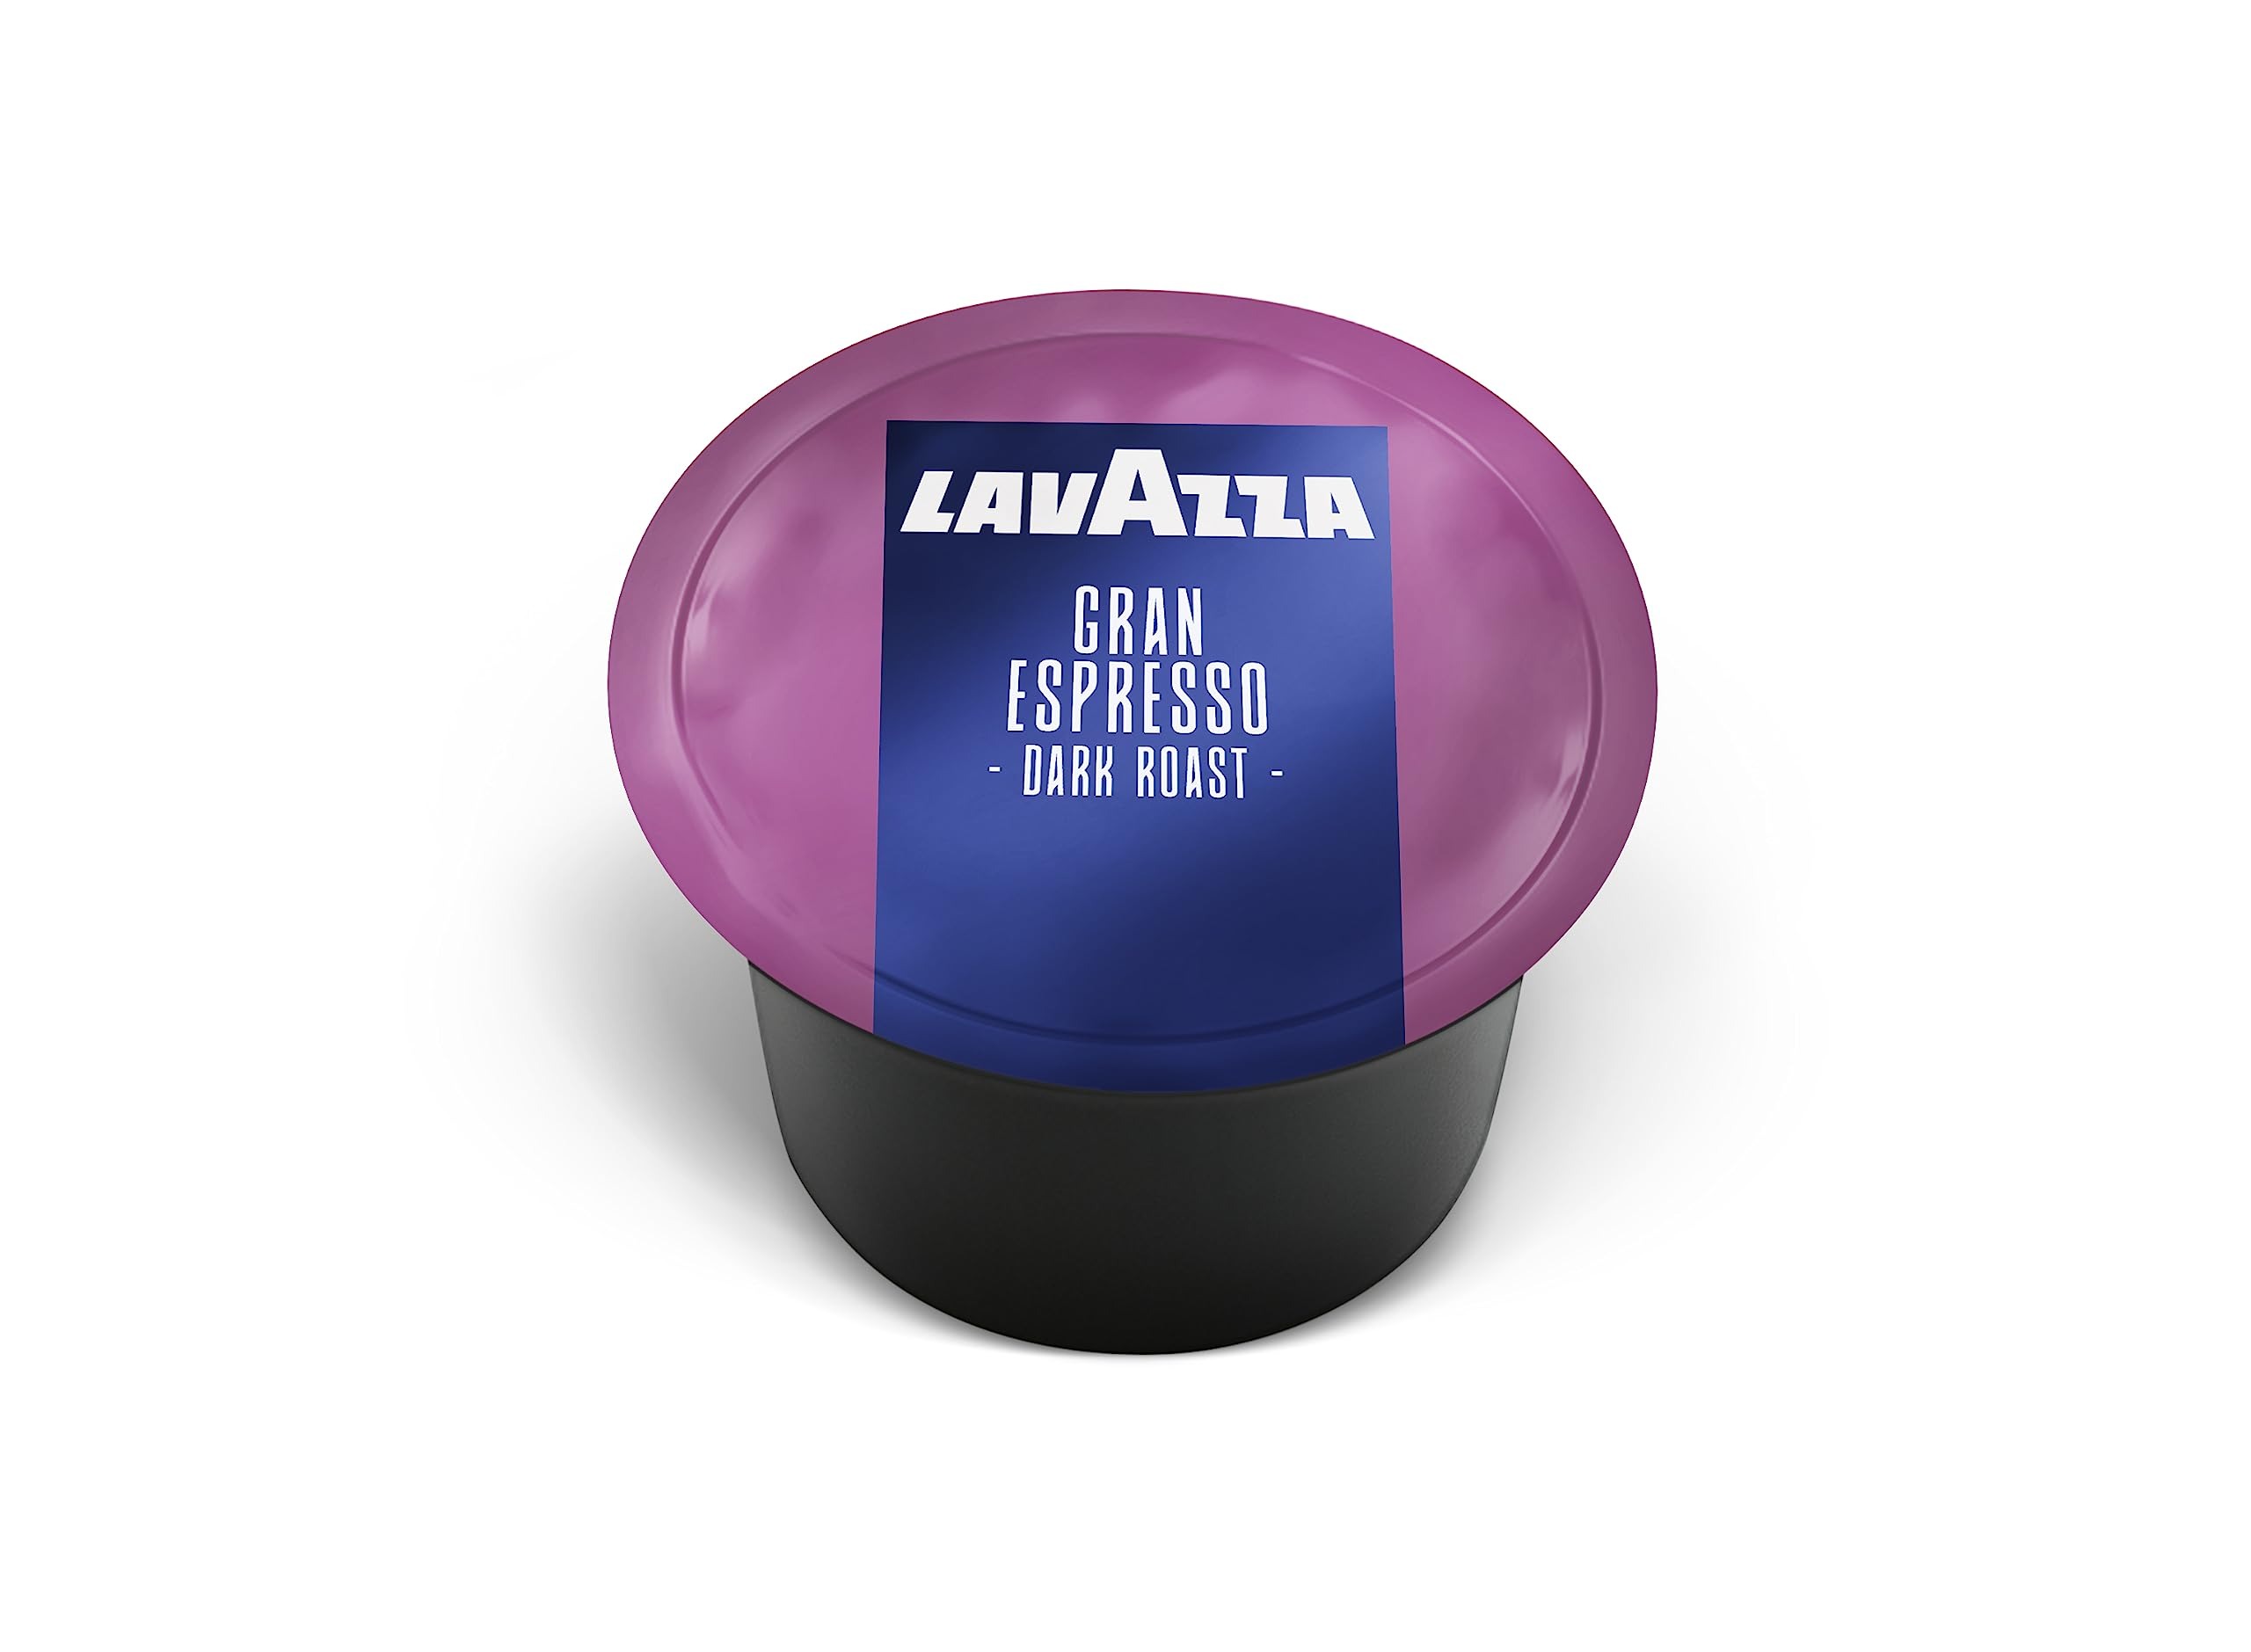
Item Name: Lavazza BLUE Single Espresso Gran Espresso Dark Roast Coffee Capsules, Pack of 1, 31.7466 Ounce , 907.0 grams
Value: nan
Unit: None

Price: 70.92